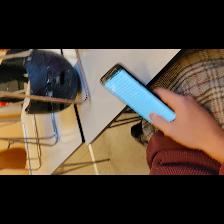
Label: Human